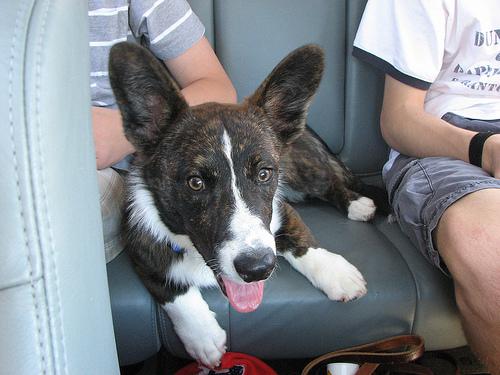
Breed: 2909-n000116-Cardigan